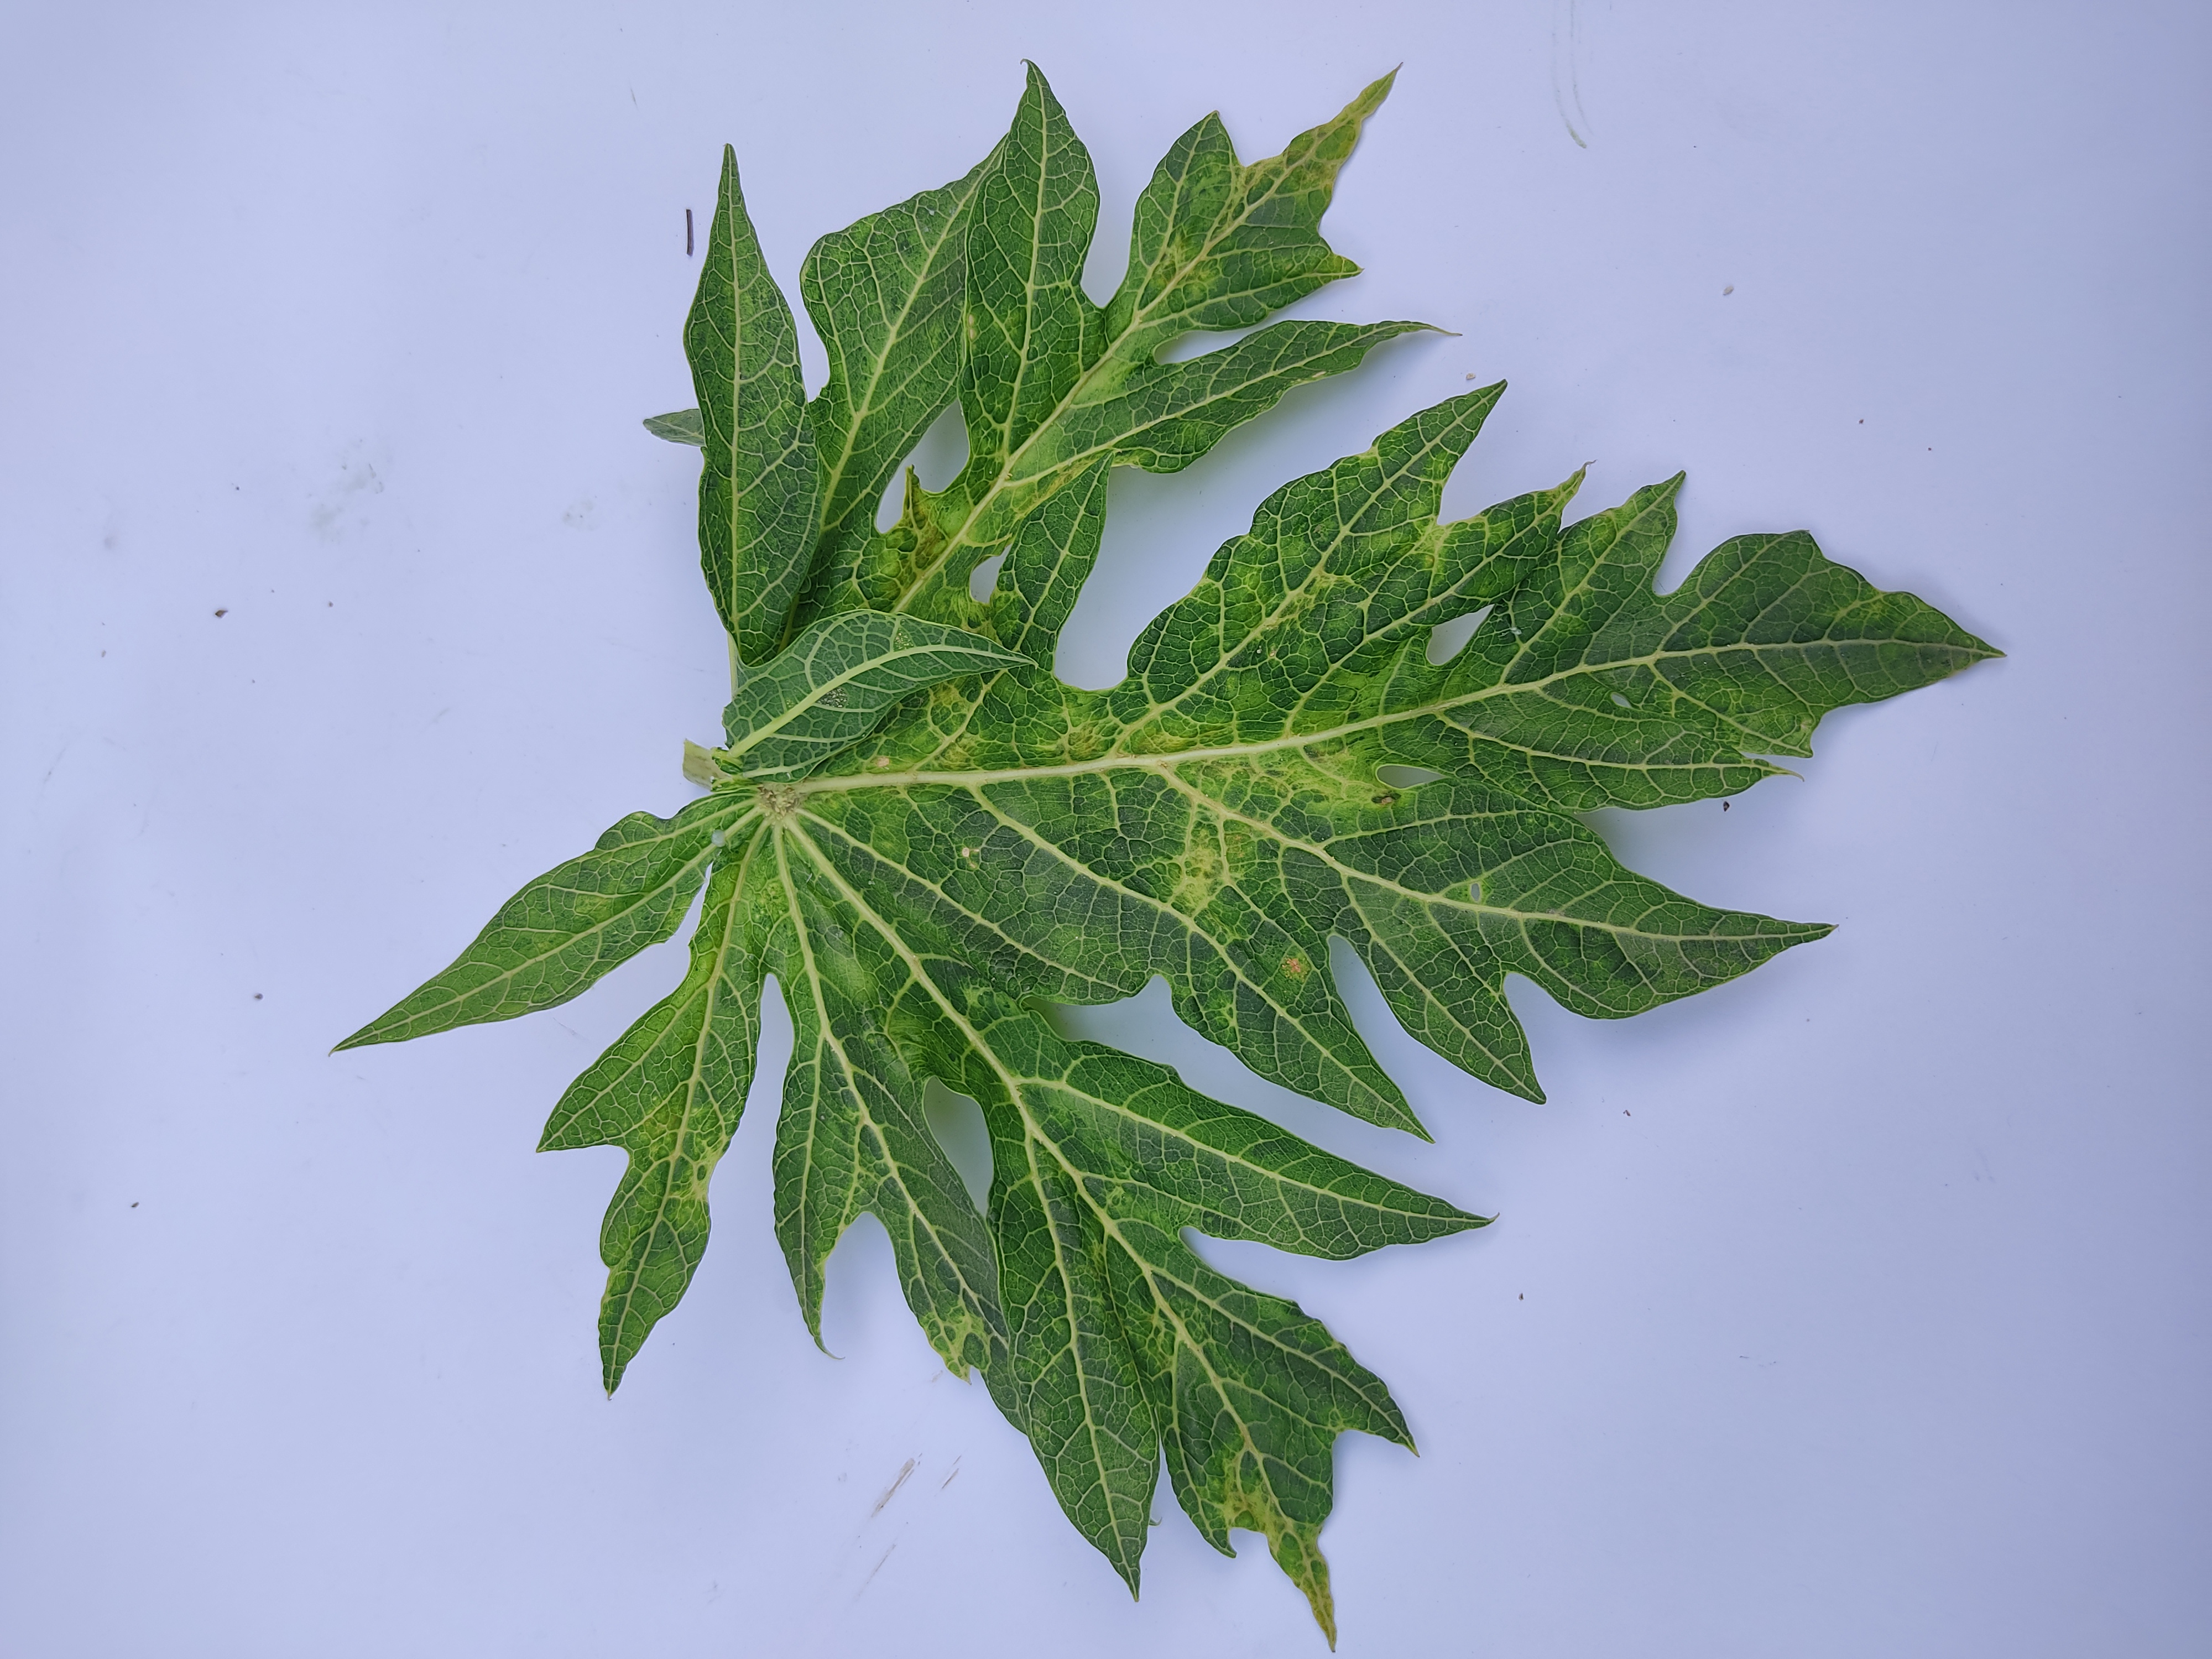
Label: Mosaic